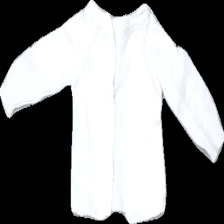
View: front
Type: Cardigan
Category: Children
Brand: Missing
Colors: White
Material: 100% cotton
Cut: Regular
Season: All
Damage location: top left
Damage 2 location: middle center
Damage 3 location: bottom left
Price range: 50-100
Recommended usage: Reuse
Description: vit kofta, egengjord
Comment: handgjord